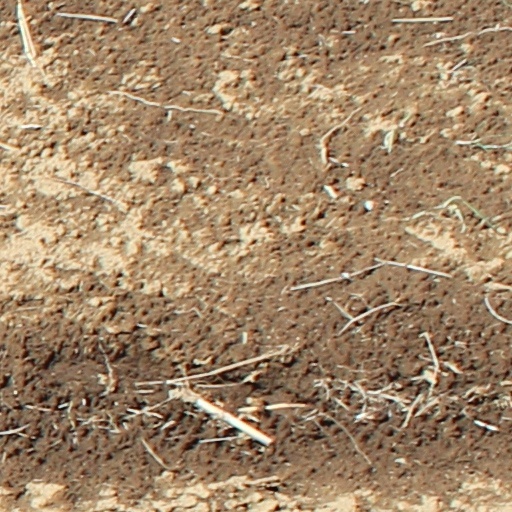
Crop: wheat